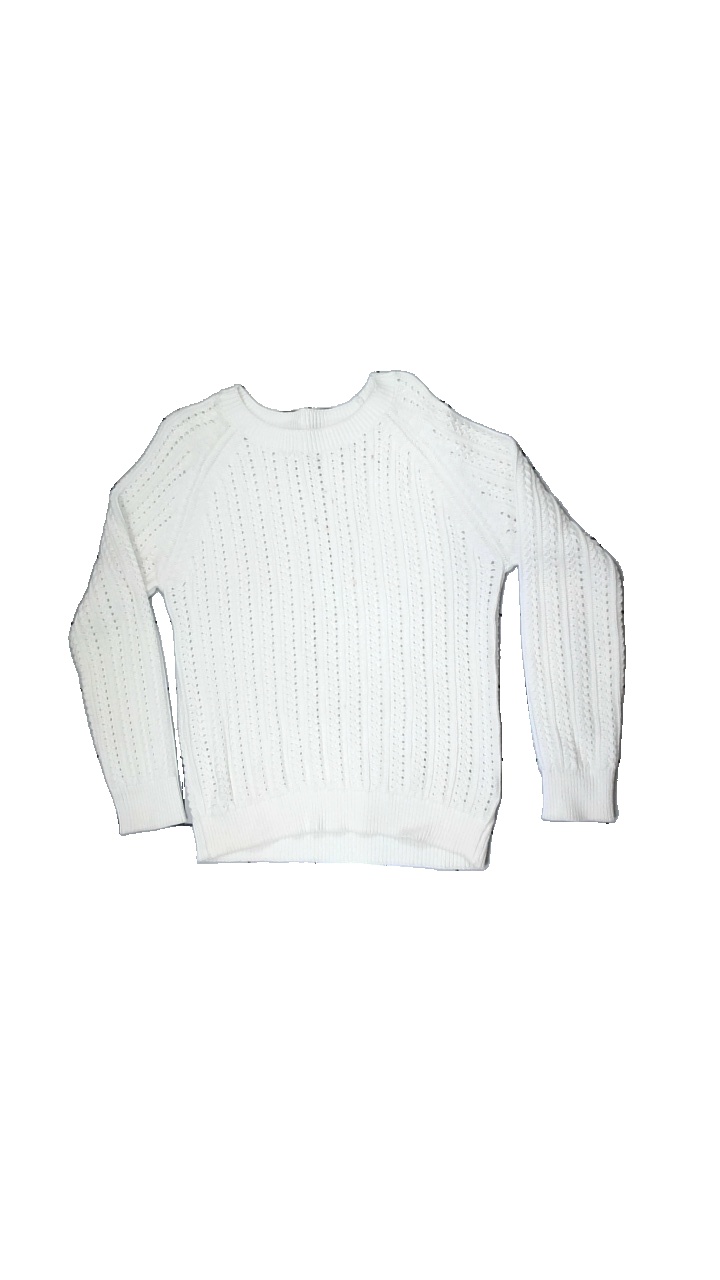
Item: Sweater (Unisex)
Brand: Lager 157
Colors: White
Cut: C-collar
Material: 100% cotton
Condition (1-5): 2
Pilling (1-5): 5
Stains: Minor
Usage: Export
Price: <50